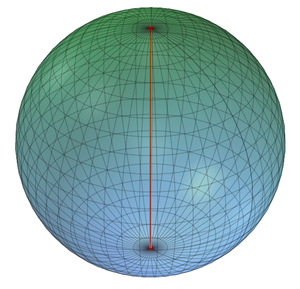
Borsuk–Ulams sætning
Nord- og sydpolen på S² er eksempler på antipodale punkter.
Illustration af antipodale punkter på kuglefladen S²: Nord- og sydpolen.
I den del af matematikken der kaldes algebraisk topologi siger Borsuk–Ulams sætning, at enhver kontinuert afbildning fra n-kuglen ind i euklidisk n-rum afbilder mindst et par af antipodale punkter i det samme punkt; her kaldes to punkter antipodale, hvis de ligger præcis modsat hinanden i forhold til kuglens centrum).